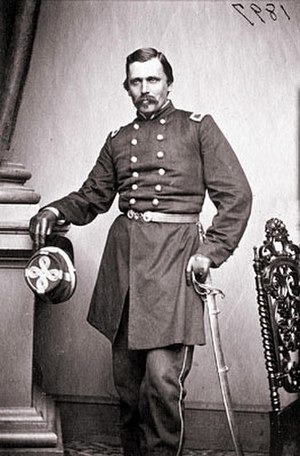
Włodzimierz Krzyżanowski
Włodzimierz Bonawentura Krzyżanowski var en polsk militær leder og general for Unionen i den amerikanske borgerkrig.